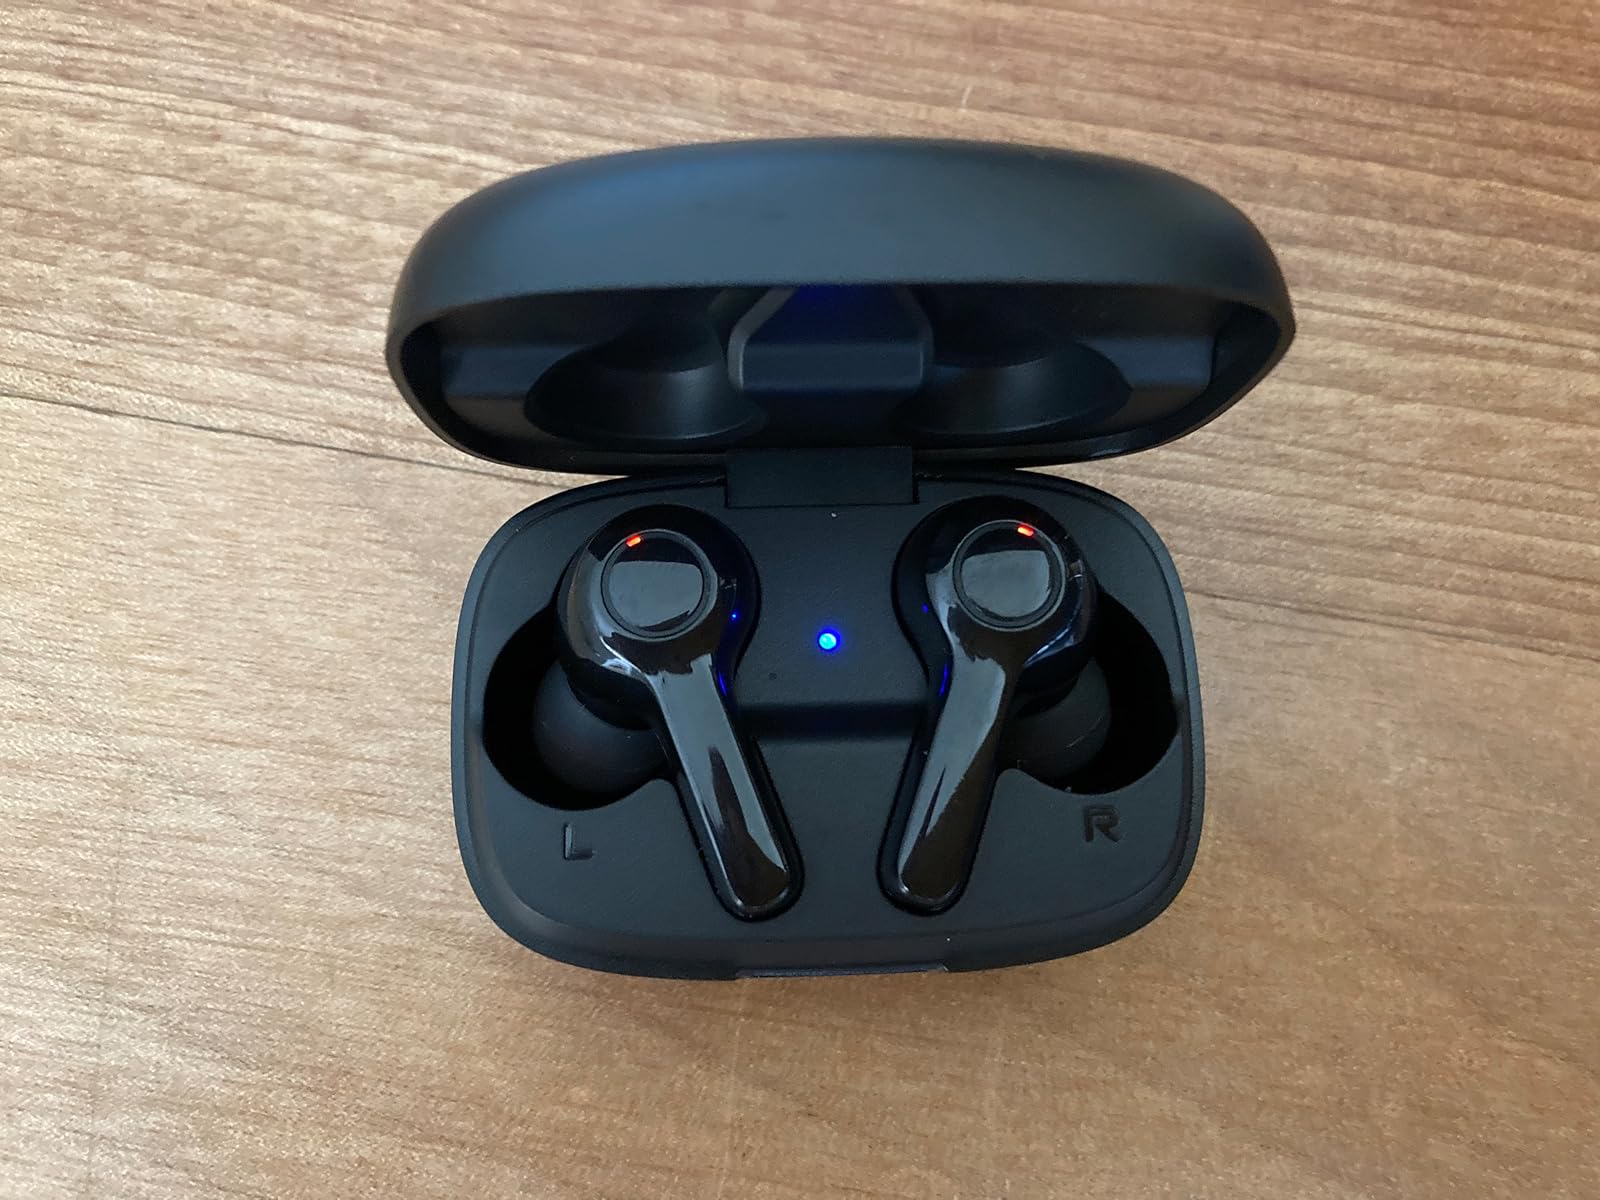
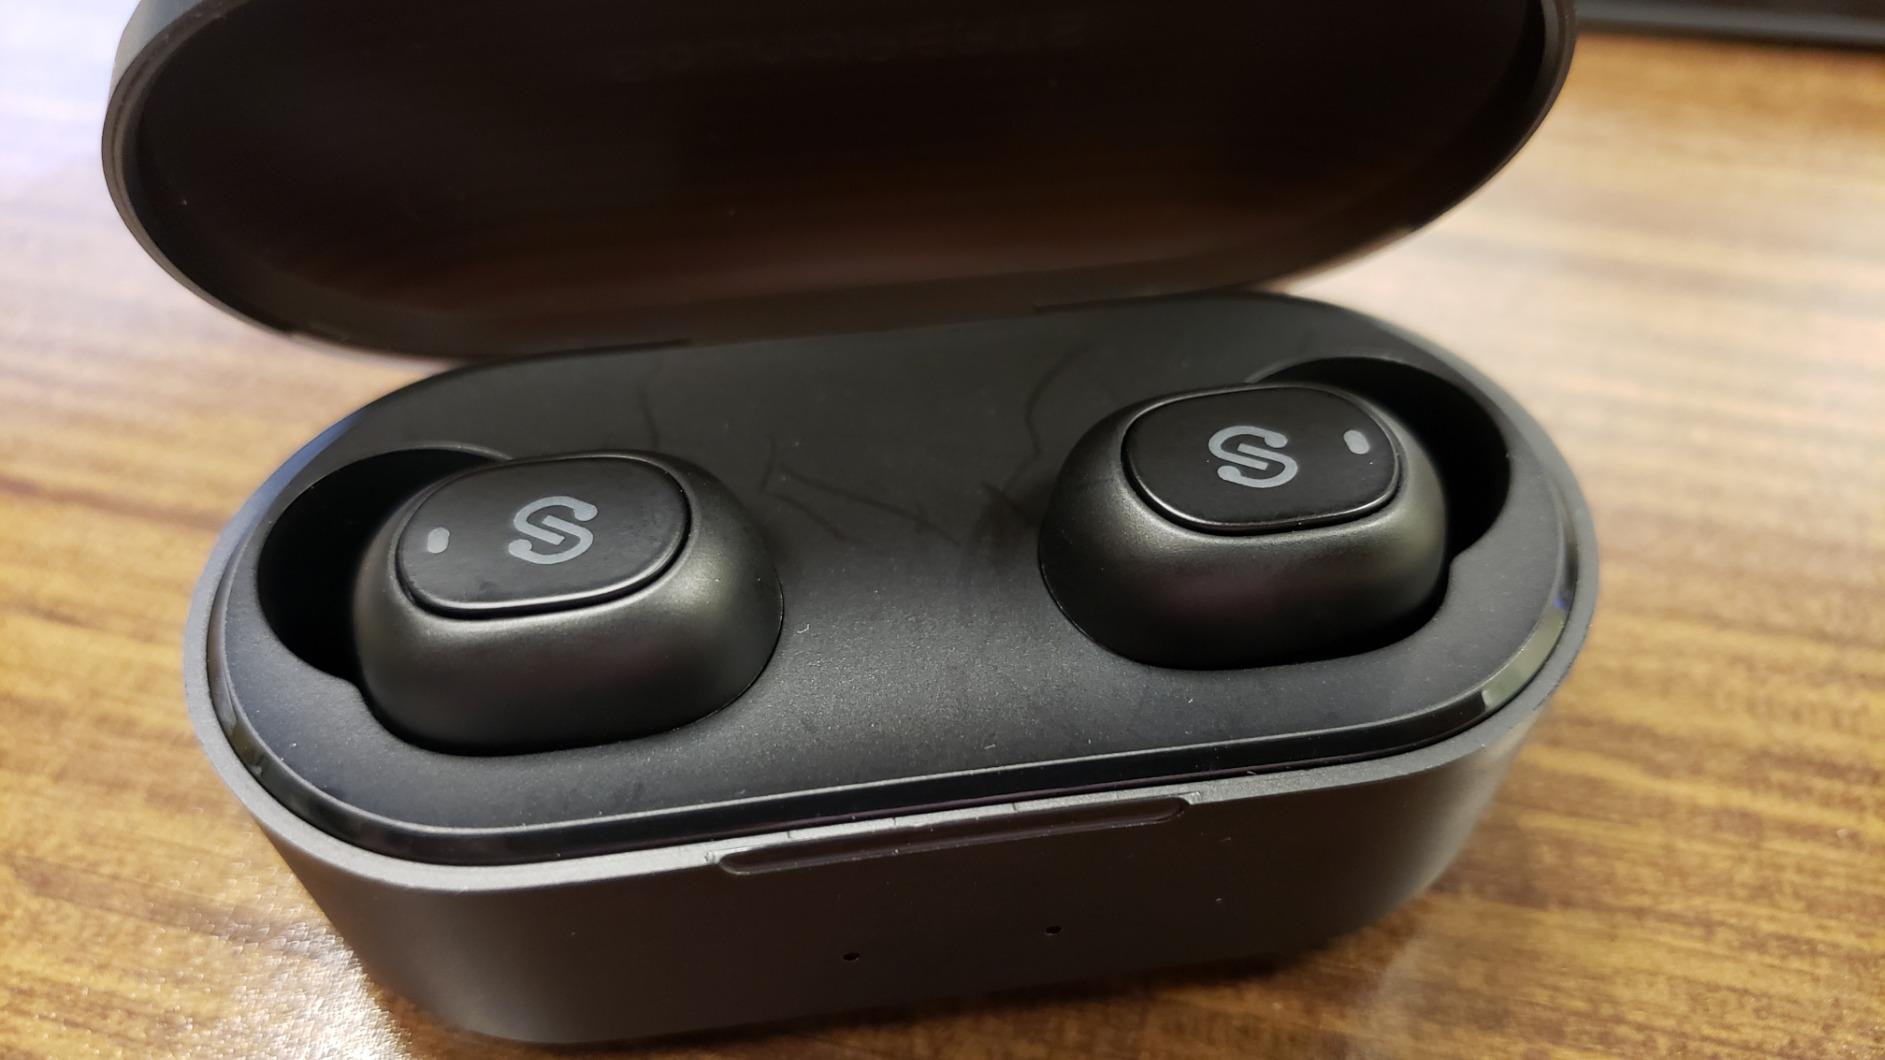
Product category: earbuds
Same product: no